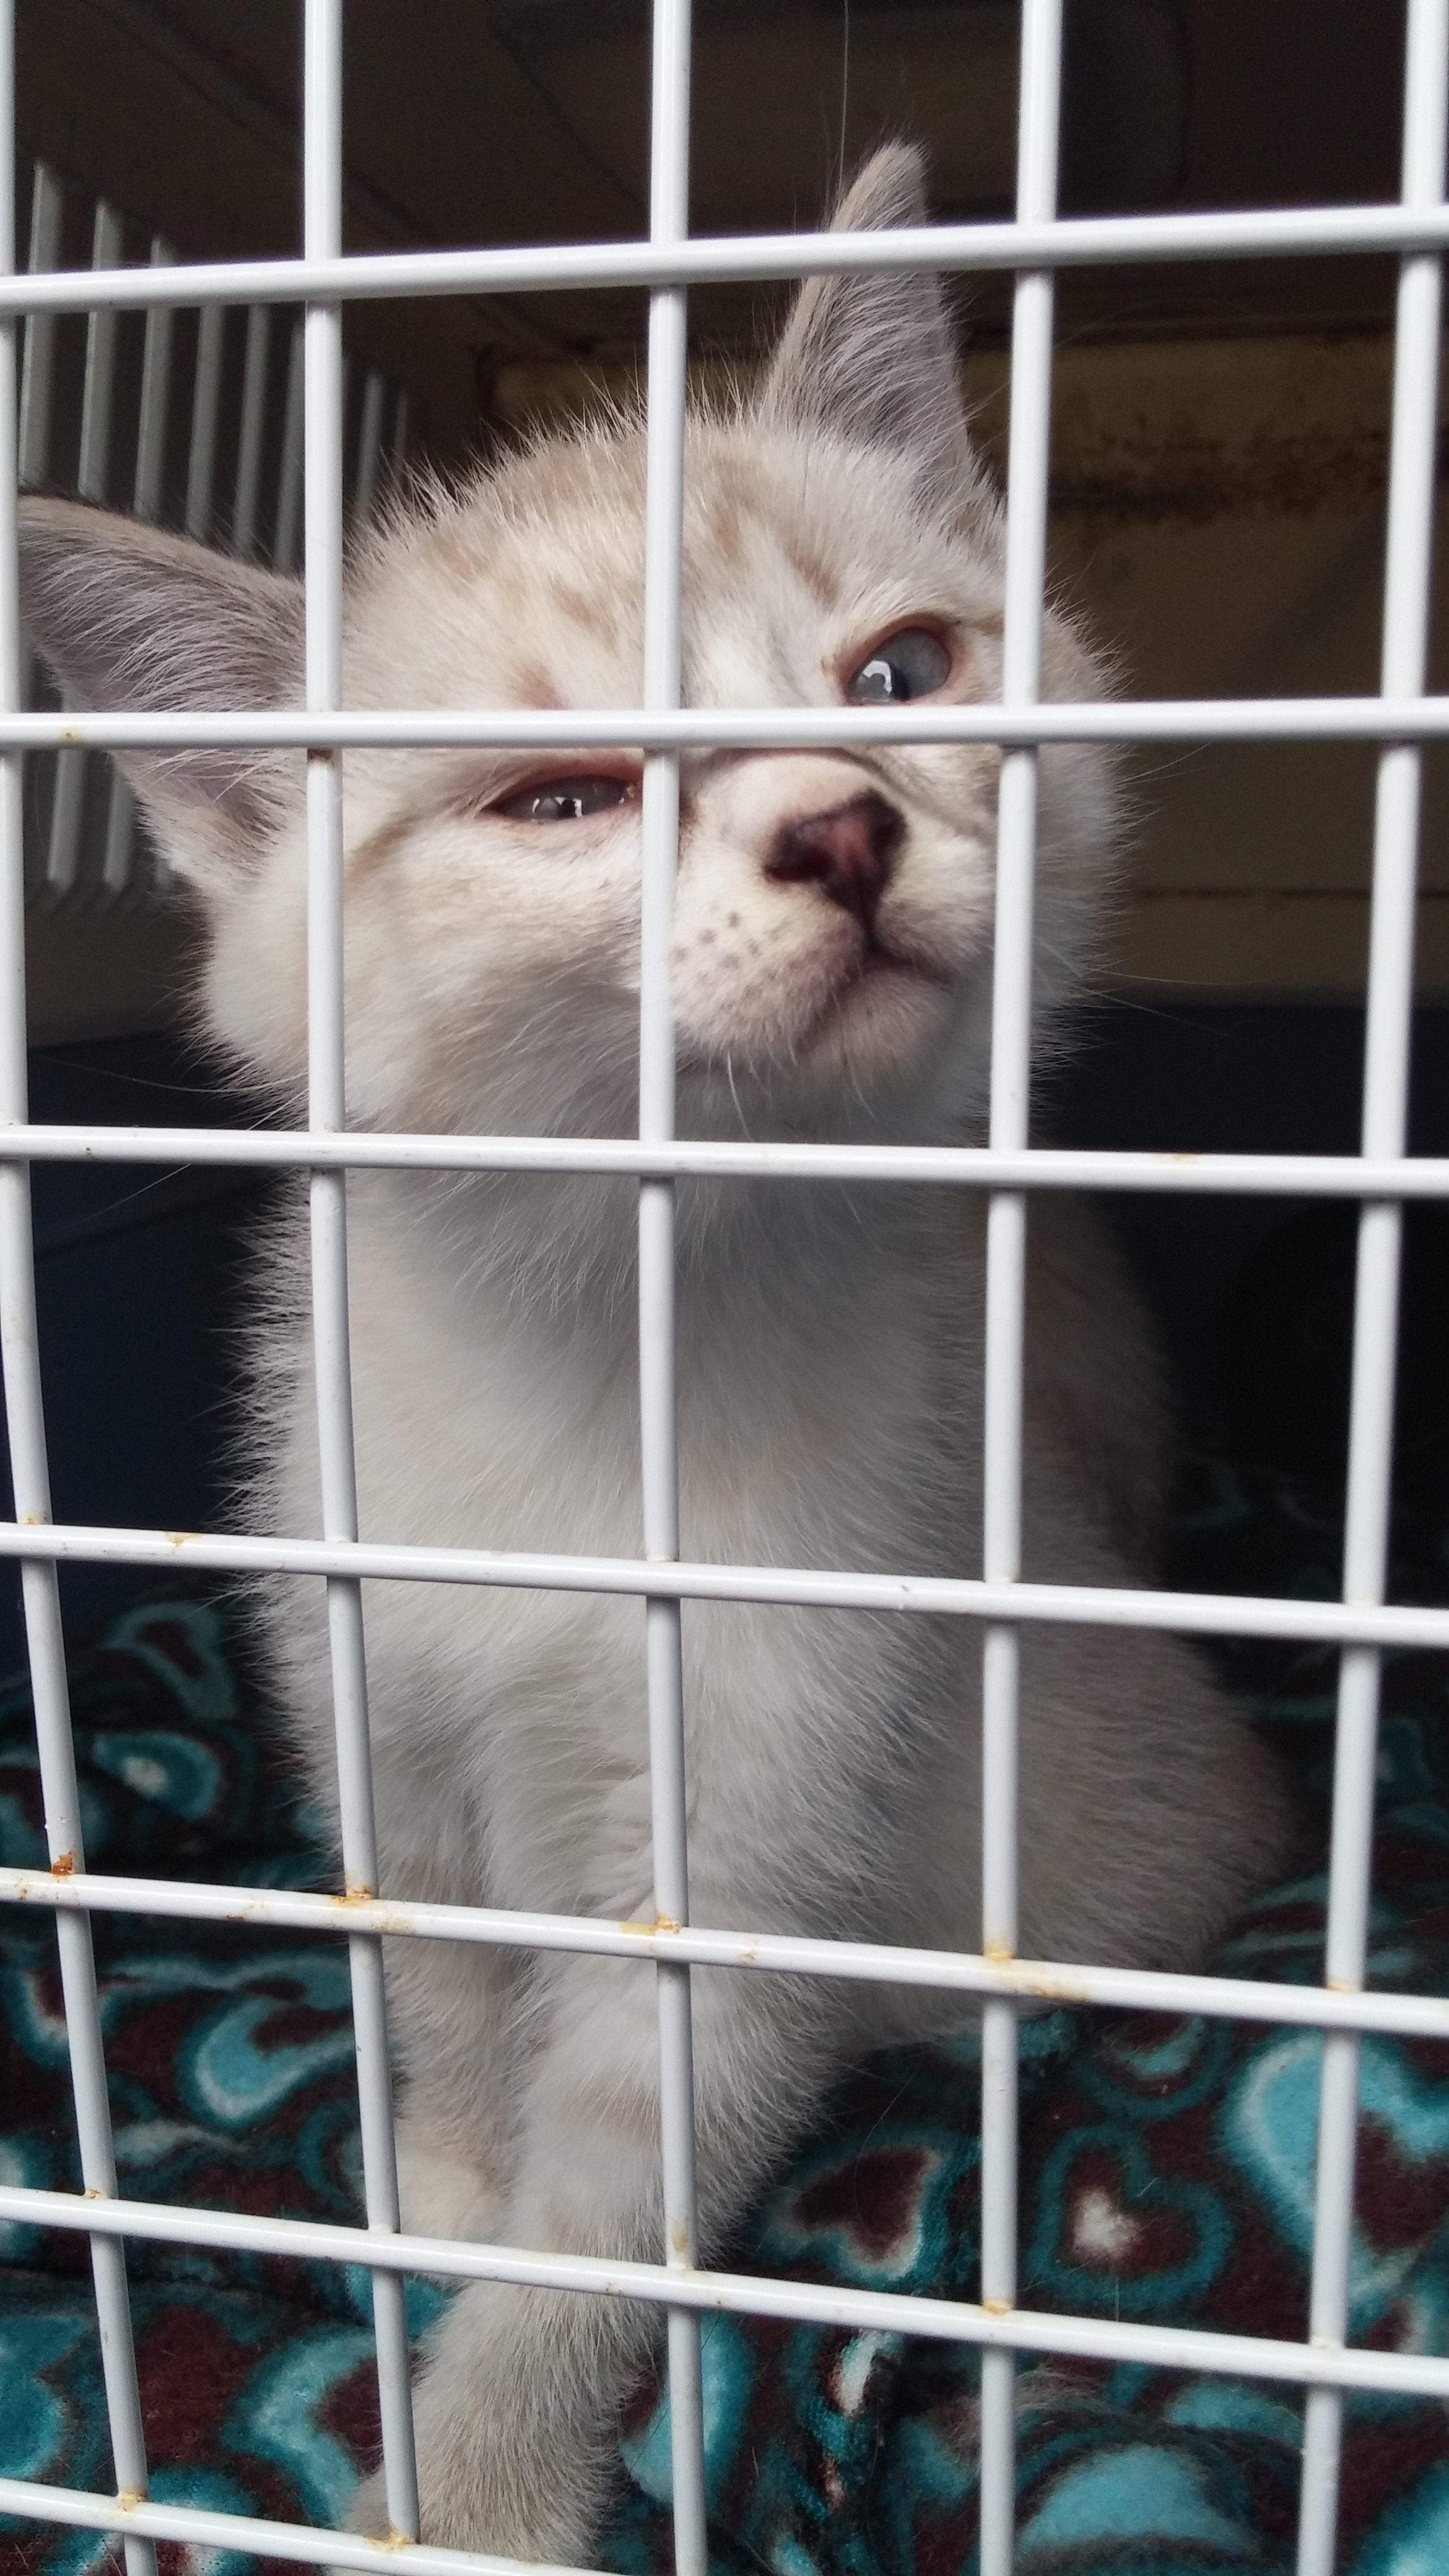
puppy, cute, cat, mammal, lonely, cage, sad, kitty, eye, prison, animal shelter, dog like mammal